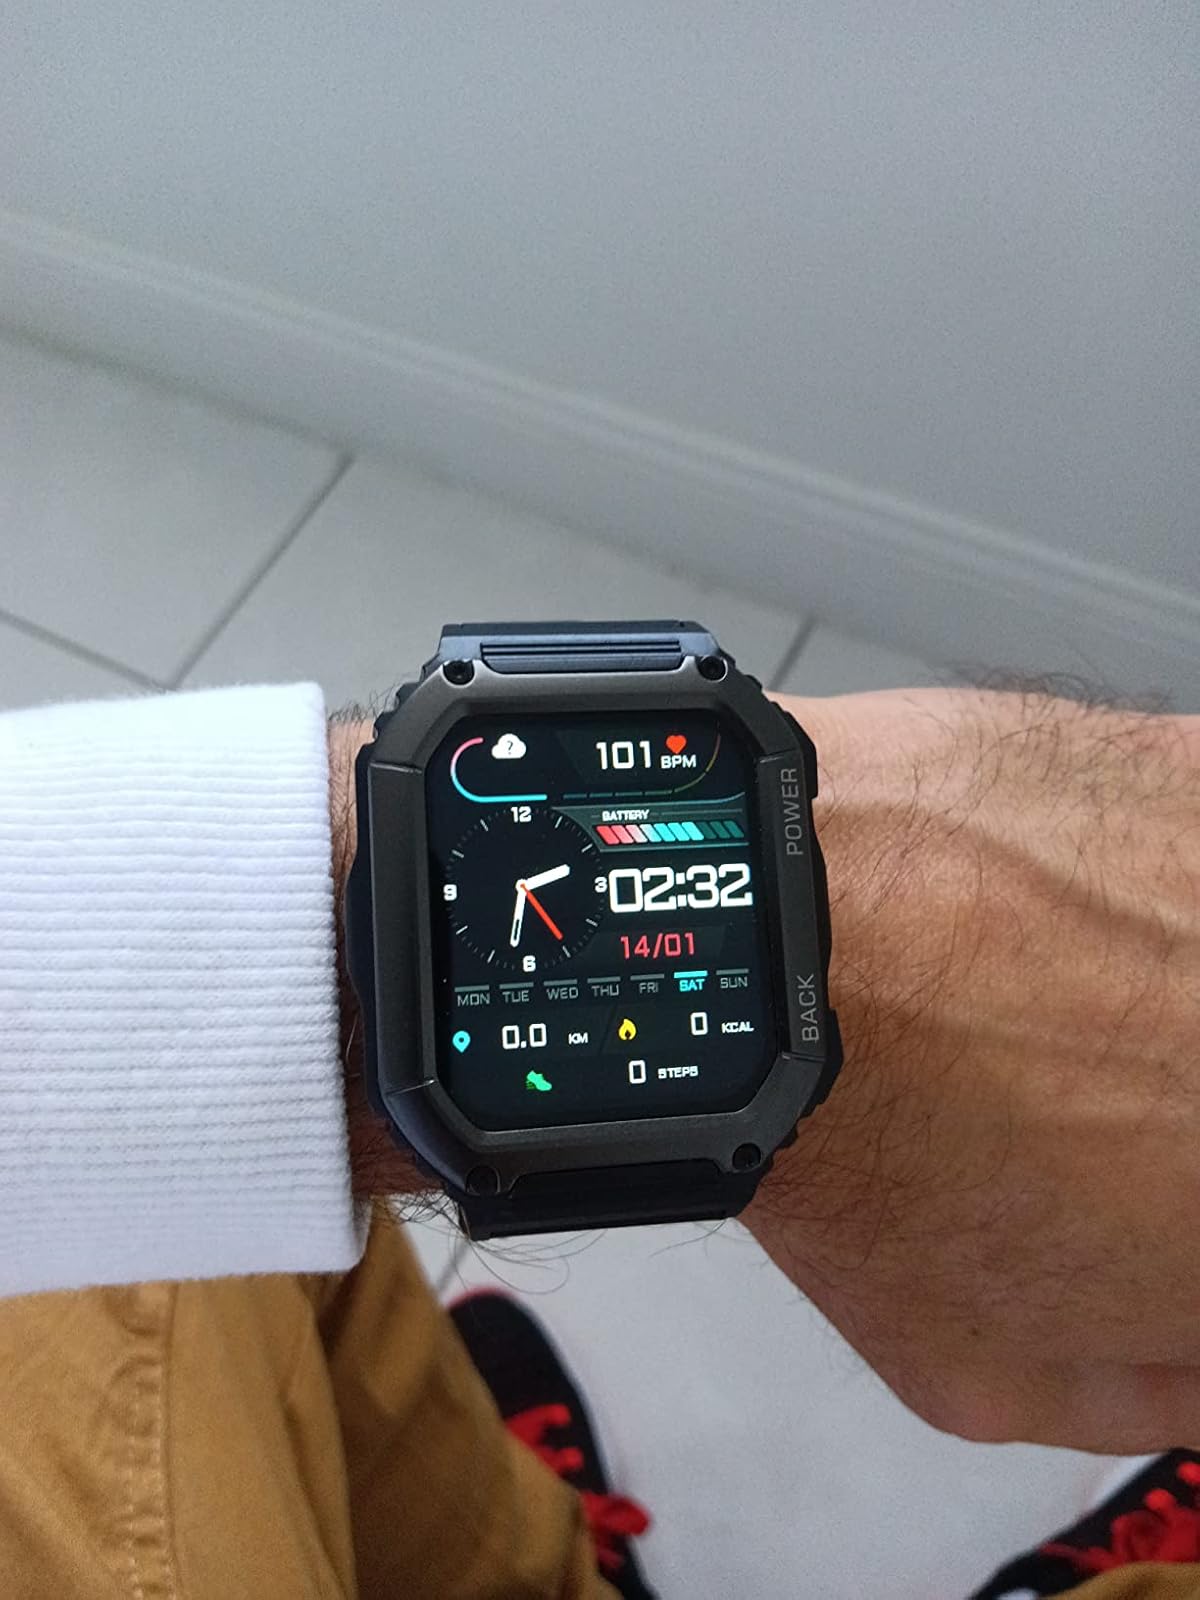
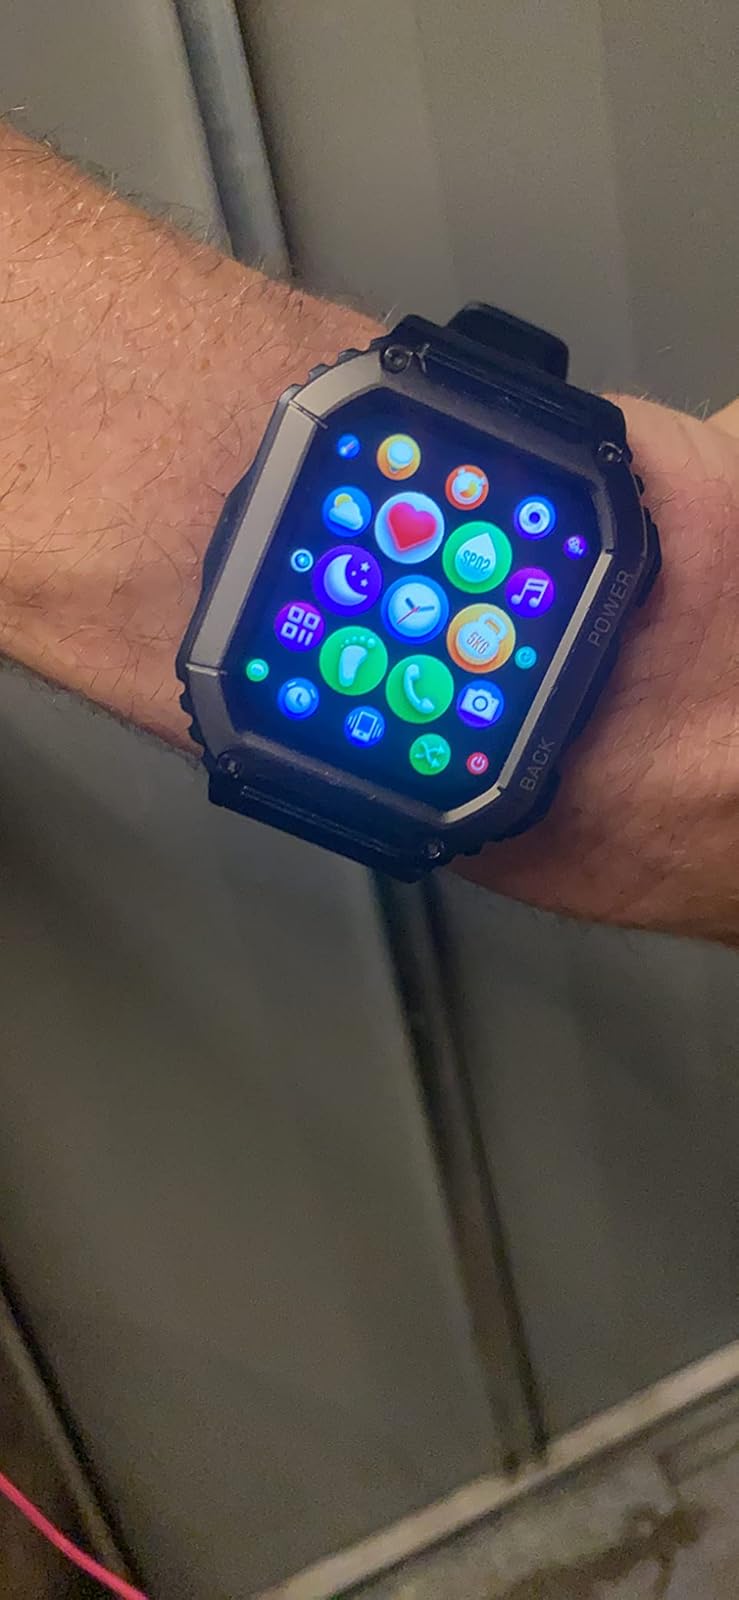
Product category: smartwatch
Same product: yes